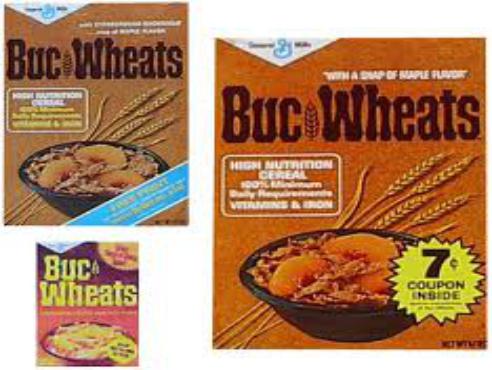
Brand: Buc Wheats
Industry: Food